Hindericus Scheepstra

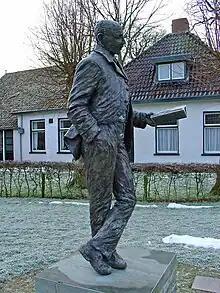
Statue of Hindericus Scheepstra

Hindericus Scheepstra (17 March 1859 – 8 May 1913) was a Dutch writer best known for his children's book series "Ot en Sien" (1902).